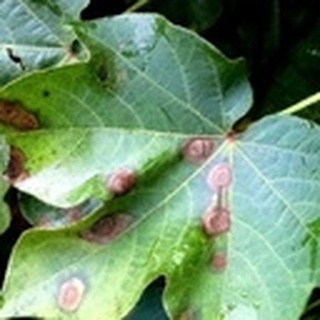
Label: cotton_target_spot